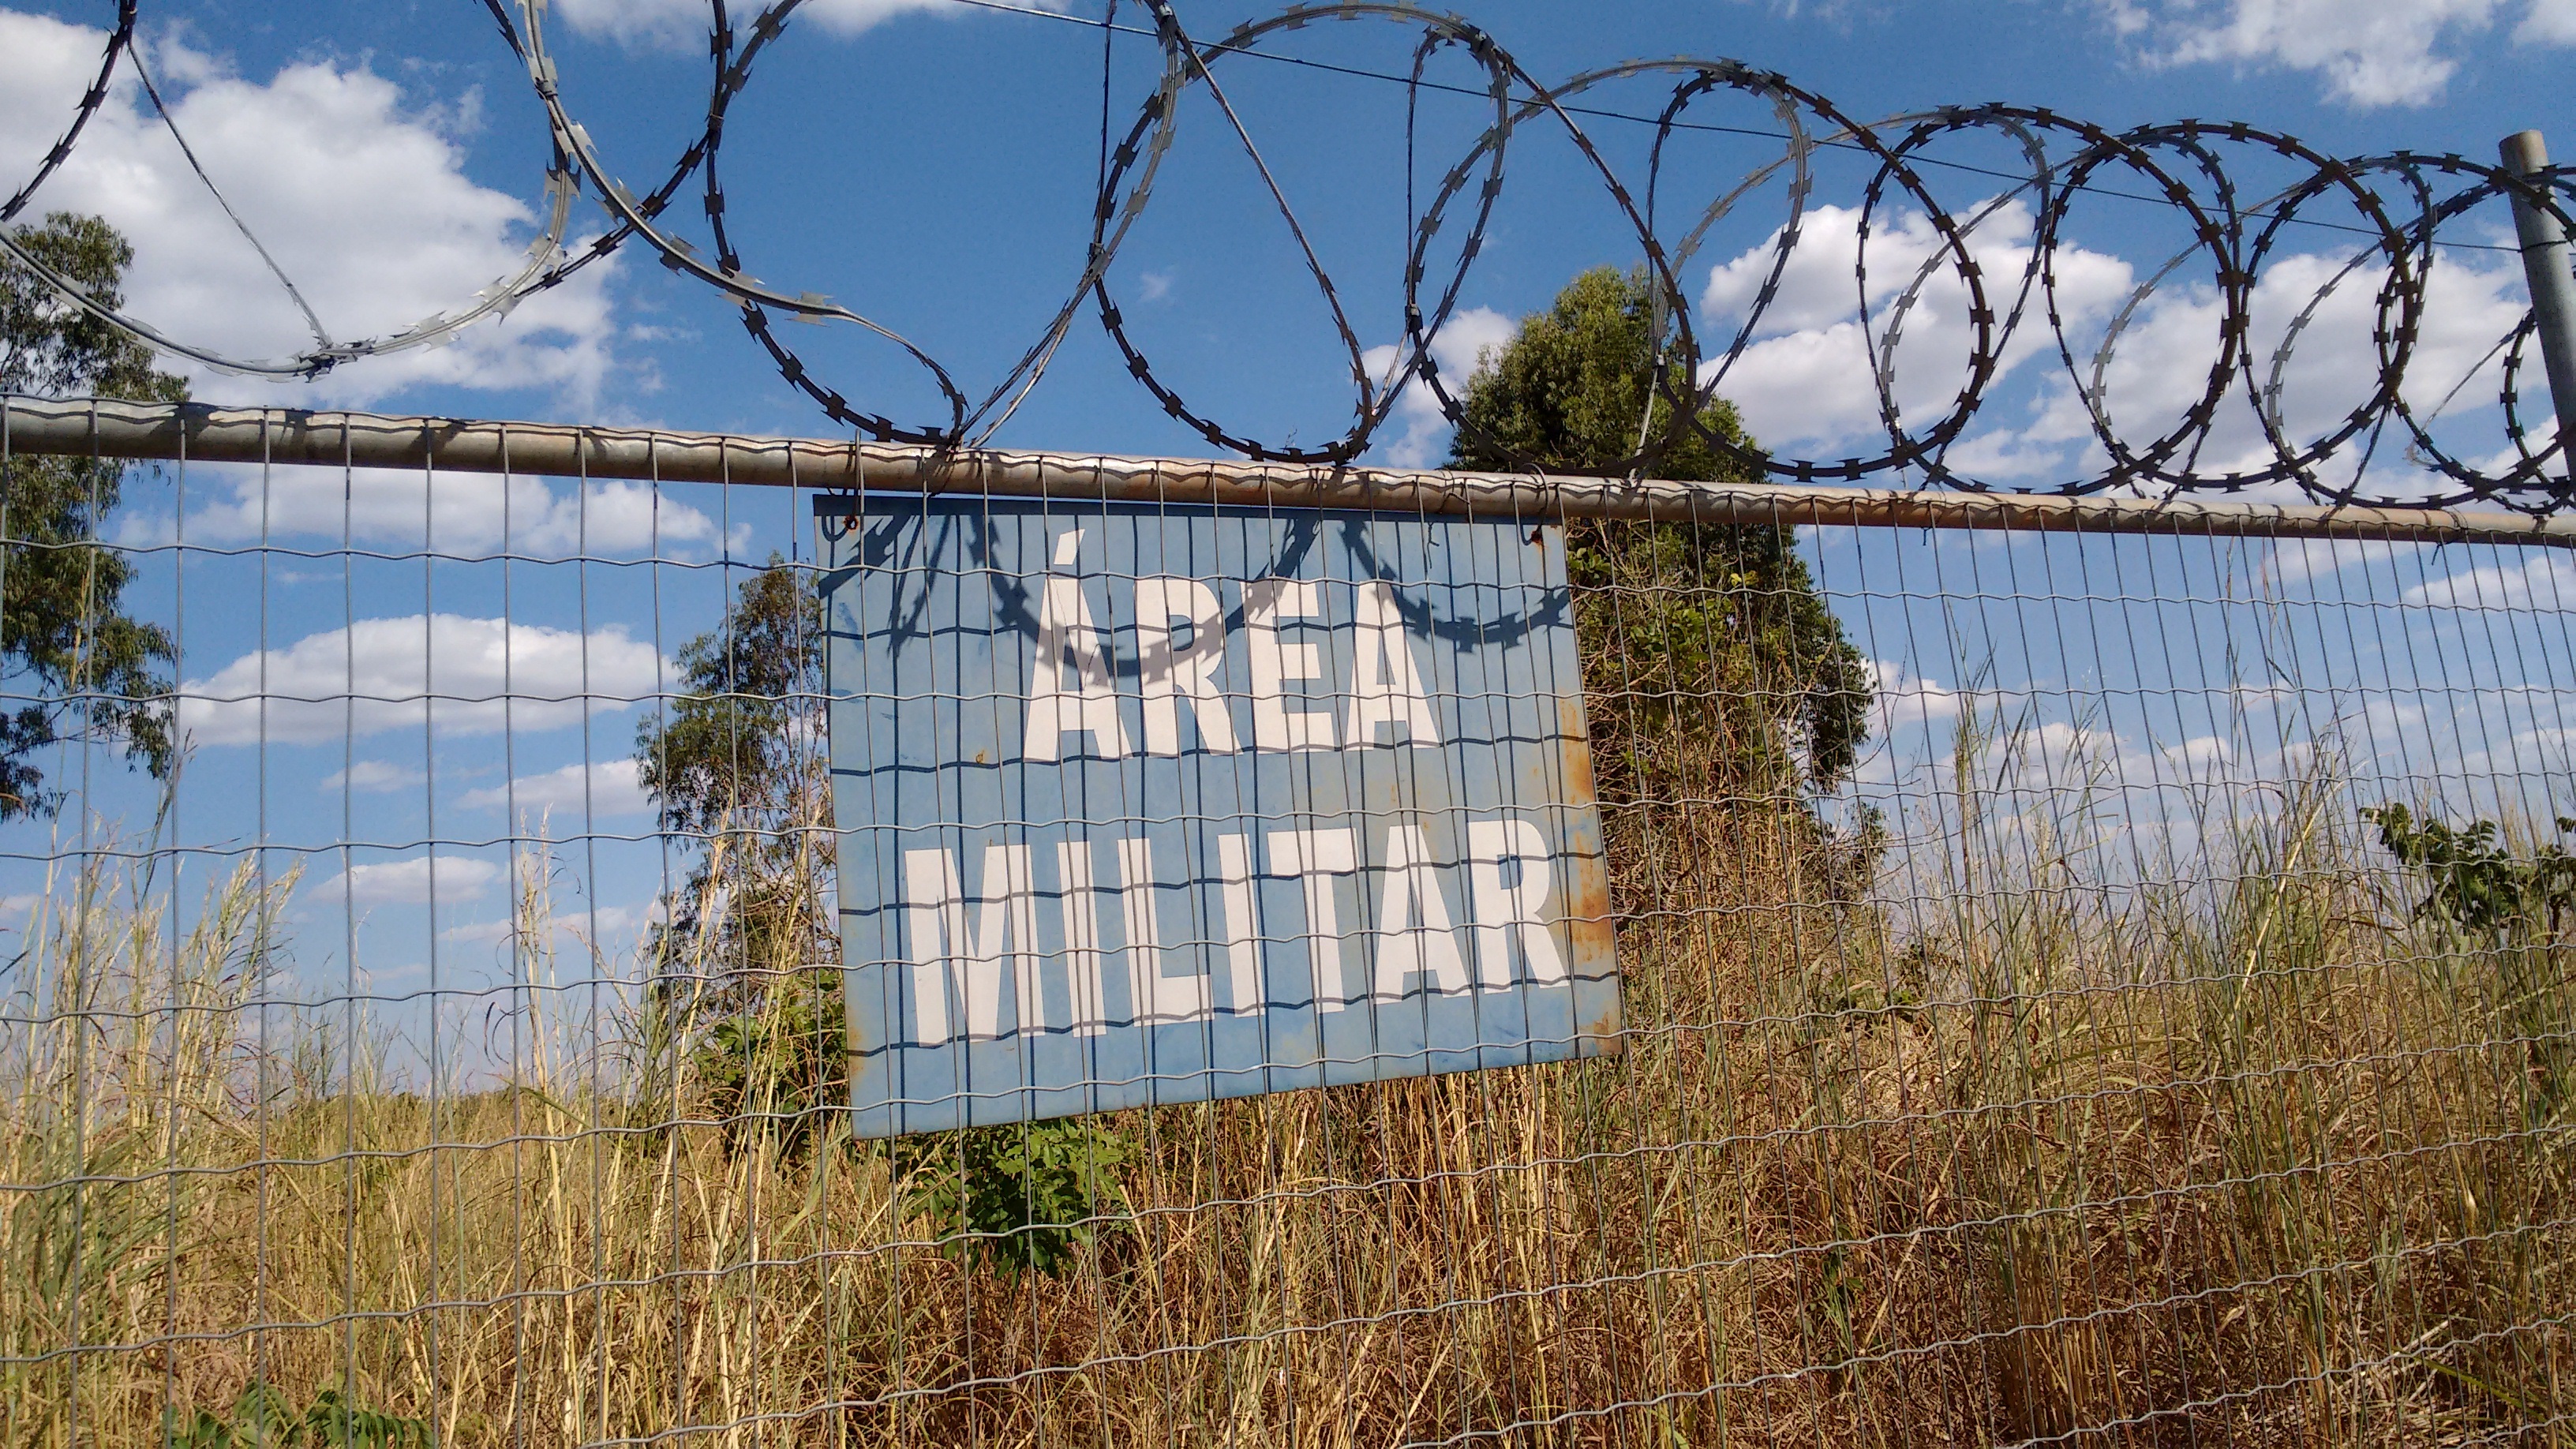
landscape, tree, grass, fence, barbed wire, cloud, sky, wood, farm, house, wire, metal, security, rusty, protection, about, mato, metallic yarn, old wire, about rusty, outdoor structure, home fencing